Describe the emotion expressed in this image:  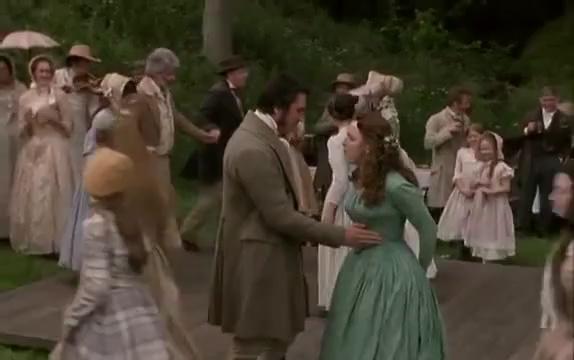
This person displays Fear, valence and arousal with low intensity.